Theatre Royal, Drury Lane

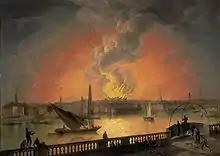
After standing only 15 years, the third Drury Lane theatre building burned down on 24 February 1809. This painting from the period, artist unknown, shows the view of the fire from the Westminster Bridge.

The theatre was in need of updating by the end of the 18th century and was demolished in 1791, with the company moving temporarily to the new King's Theatre, in the Haymarket. A third theatre was designed by Henry Holland and opened on 12 March 1794. In the design of the theatre boxes, Henry Holland asked John Linnell for assistance. The designs by Linnell survive in the V&A Print Room – there are also designs by Henry Holland and Charles Heathcote Tatham who were involved in the design process. This was a cavernous theatre, accommodating more than 3,600 spectators. The motivation behind building on such a large scale? In the words of one owner: